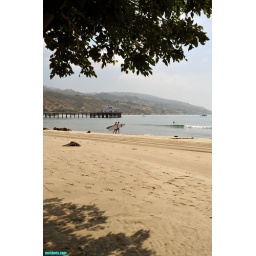
pier view from under the shade of one of the few trees on surfrider beach